Janet Waldo

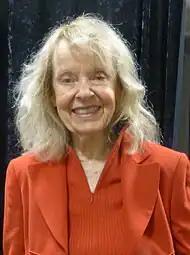
Waldo in 2013

Janet Waldo (born Patricia Waldo; February 4, 1919 – June 12, 2016) was an American radio and voice actress. In animation, she voiced Judy Jetson in various Hanna-Barbera media, Nancy in "Shazzan", Penelope Pitstop, Princess from "Battle of the Planets", and Josie in "Josie and the Pussycats". On radio, she was the title character in "Meet Corliss Archer".